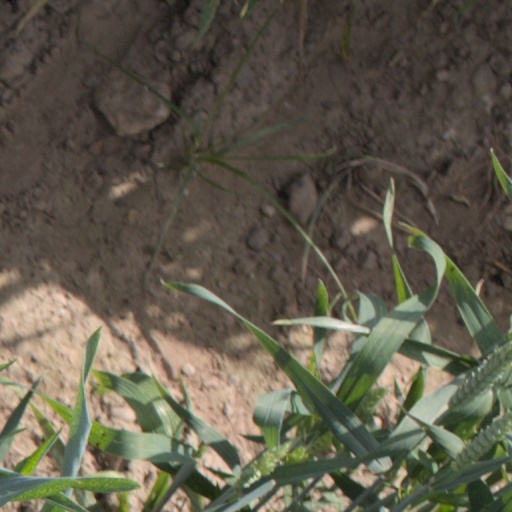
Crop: wheat